Amy Carter

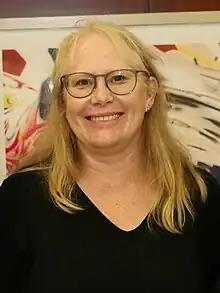
Carter in 2023

Amy Lynn Carter (born October 19, 1967) is the only daughter and fourth child of the 39th U.S. president Jimmy Carter and his wife Rosalynn Carter. Carter first entered the public spotlight as a child when she lived in the White House during her father's presidency.